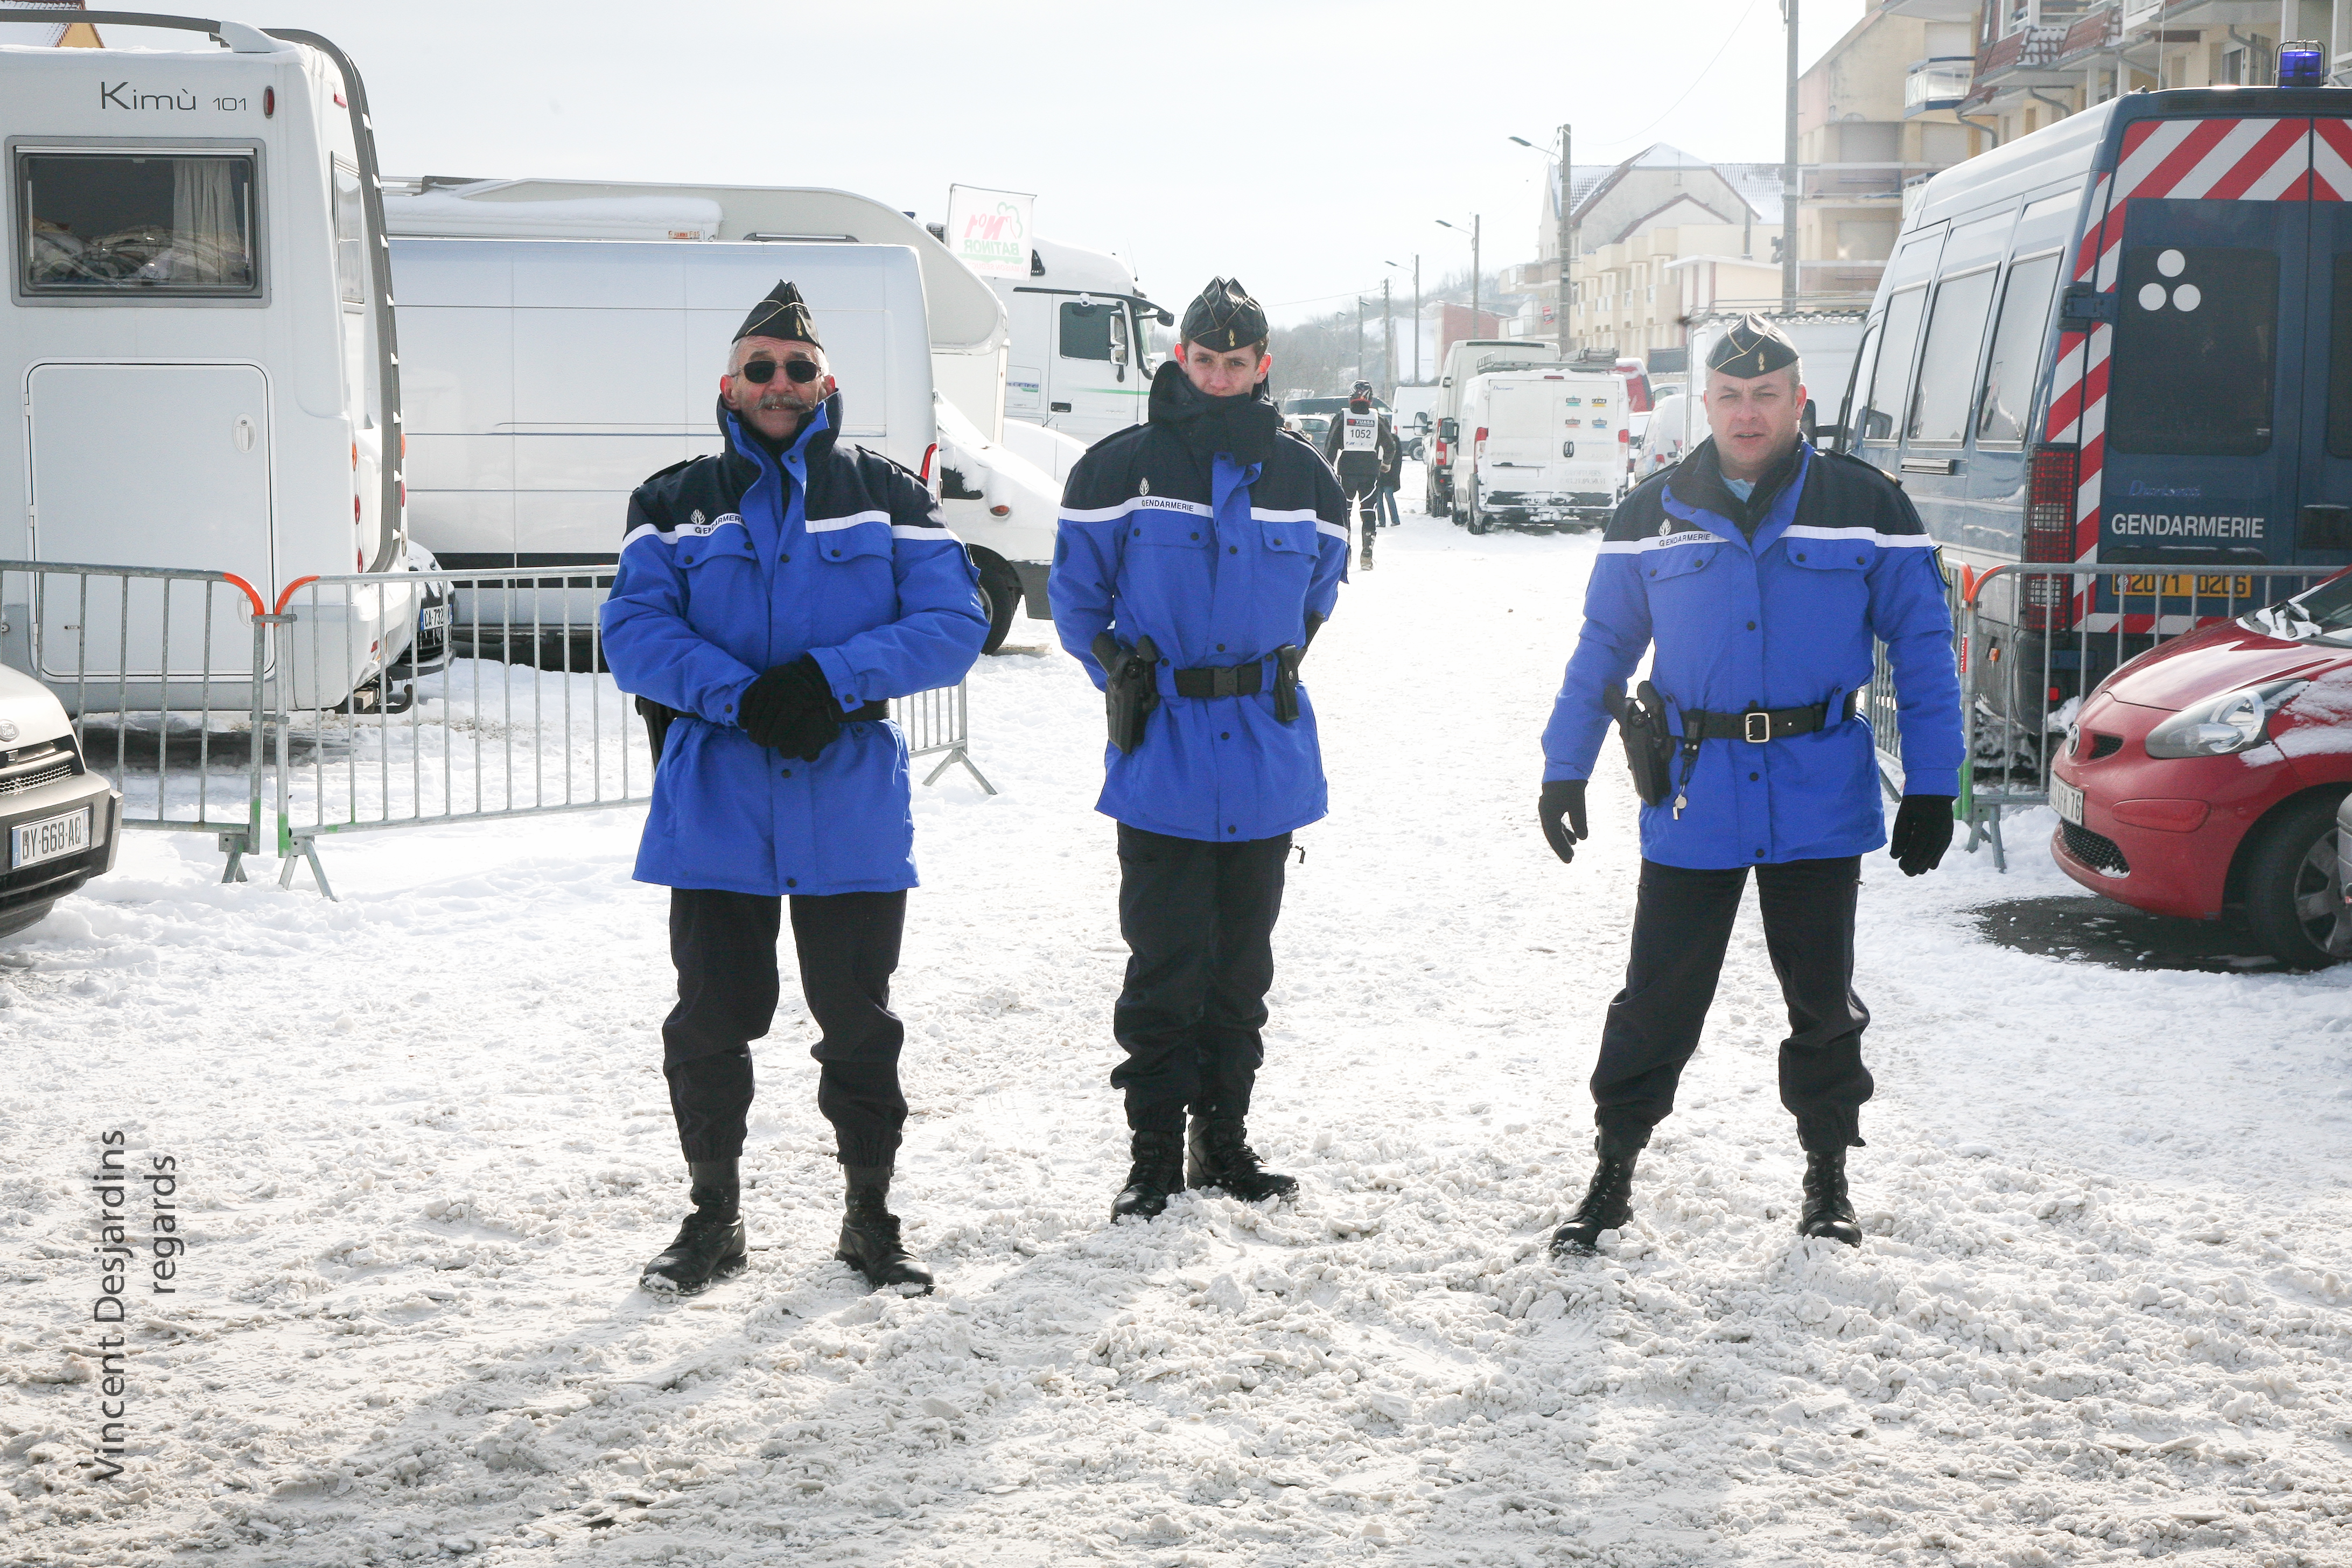
snow, winter, dune, france, winter sport, neige, footwear, canon5d, enduro, ef24105mmf4lisusm, pasdecalais, cotedopale, stellaplage, enduropale, gendarme, 1052, gendarmerienationale, neilflockhart